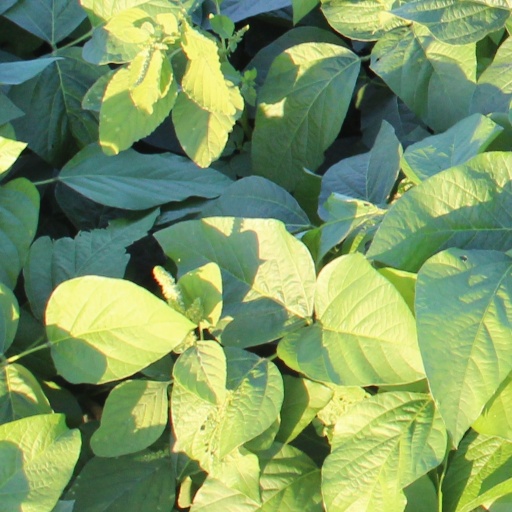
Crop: soybean